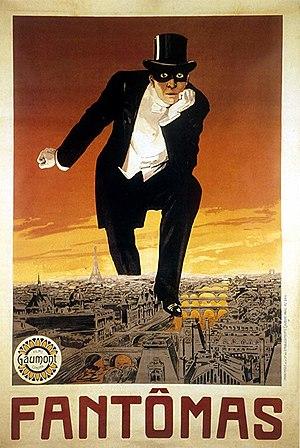
Affiche de la première adaptation cinématographique de Fantômas par Louis Feuillade, films Gaumont, 1913. Anonyme (E. Villefroy
Fantômas est un film de Louis Feuillade, sorti en 1913. C'est le premier d'une série de 5 films. Suivront : Juve contre Fantômas, Le Mort qui tue en 1913, Fantômas contre Fantômas et Le Faux Magistrat en 1914.